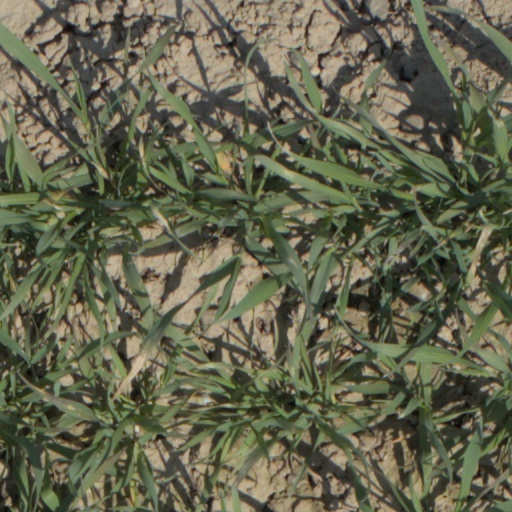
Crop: wheat